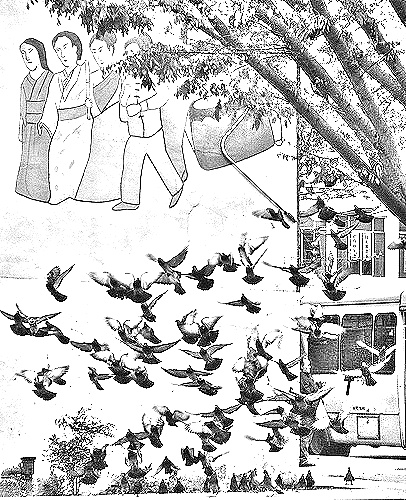
Portrait style: Sketch Portrait